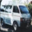
Label: bus